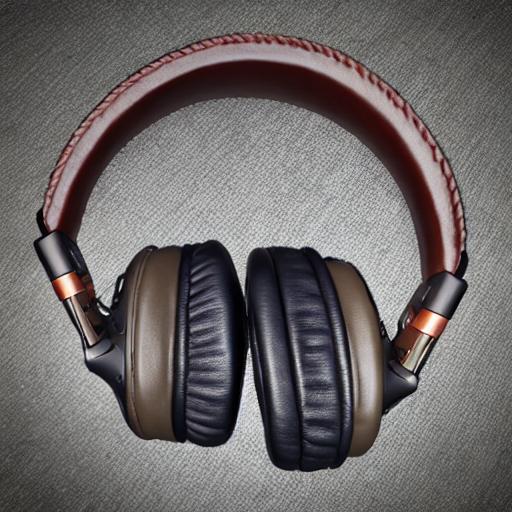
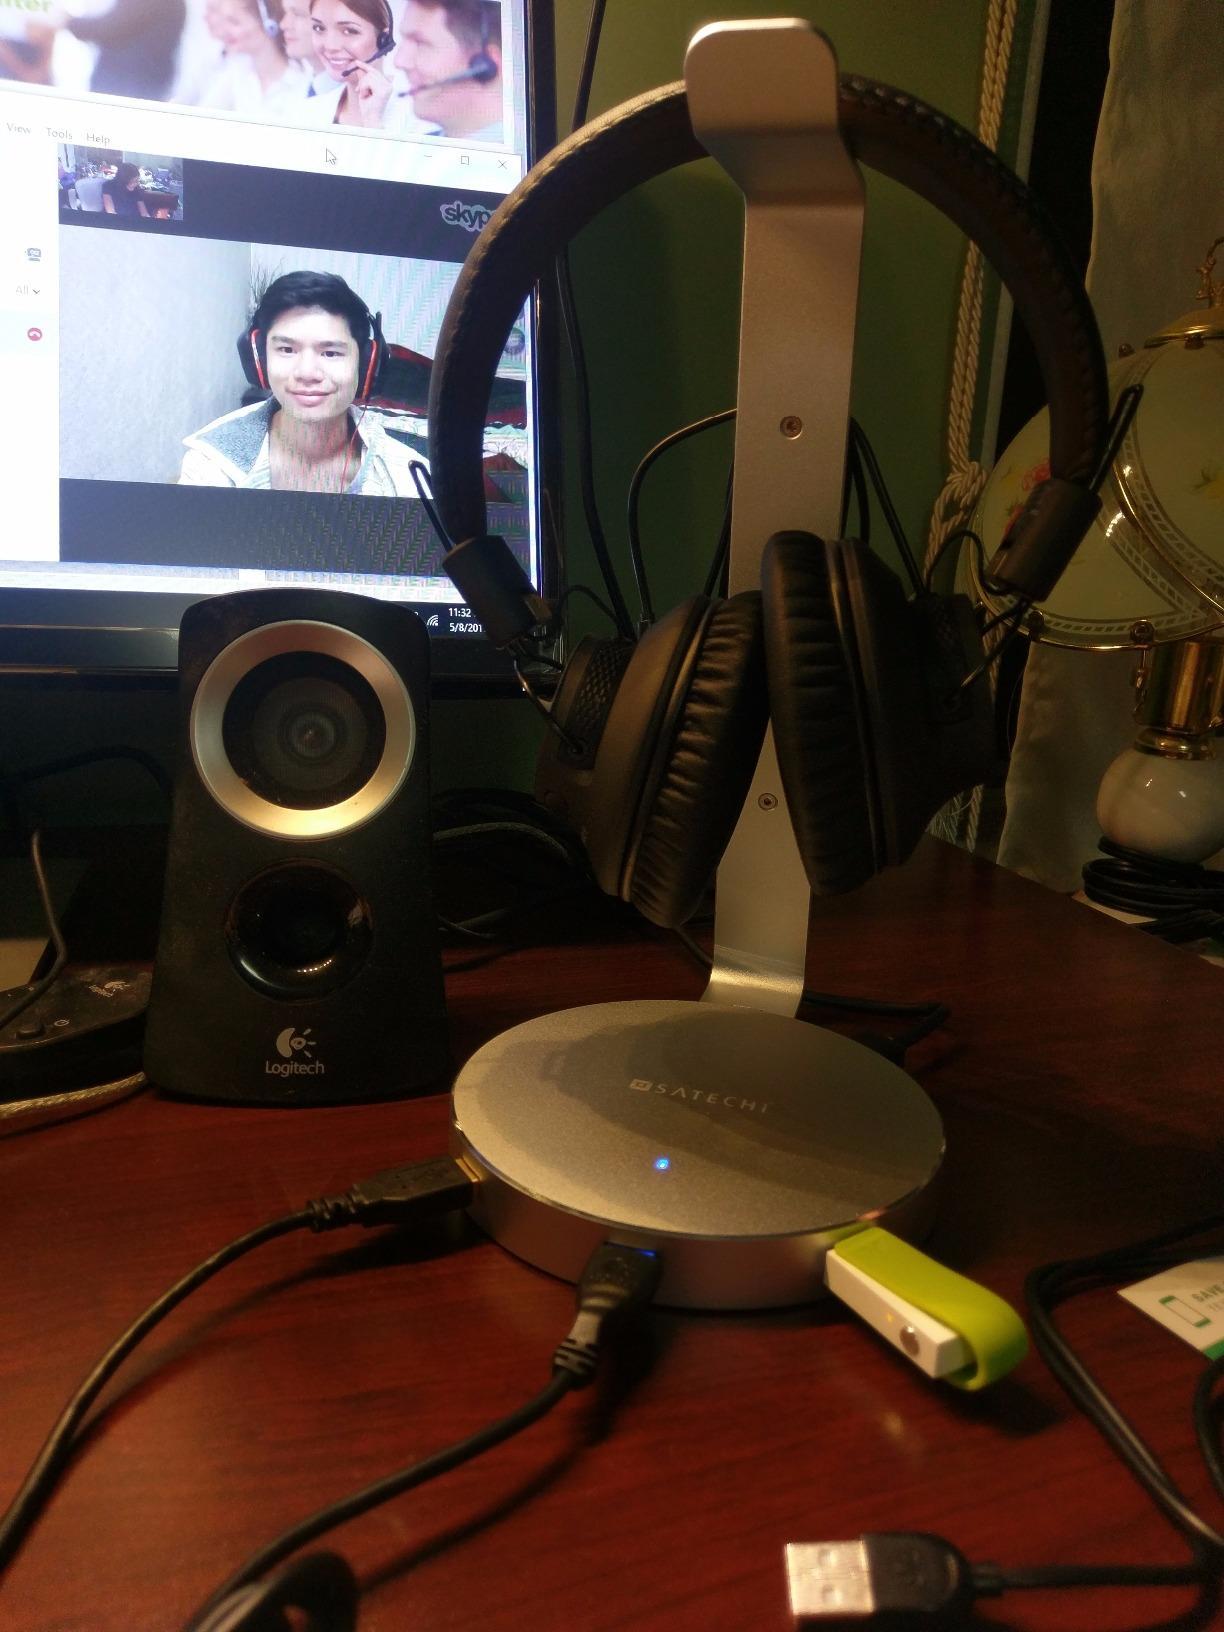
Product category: headphones
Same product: no